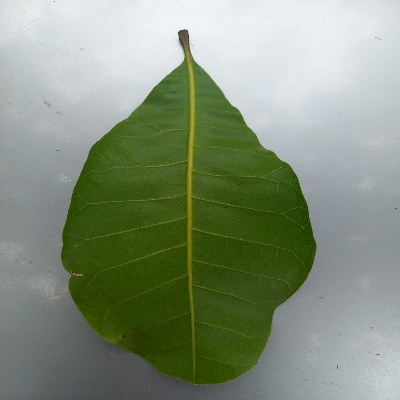
Crop: Cashew
Condition: healthy